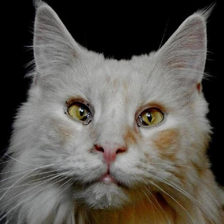
Label: animals